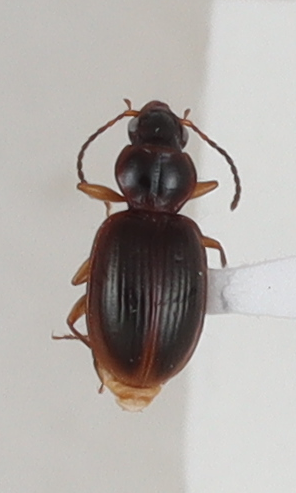
Scientific name: Mecyclothorax discedens
Plot: 4
Trap: S
Collected: 20190703